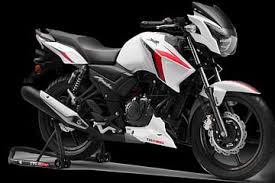
Vehicle type: Motorcycles